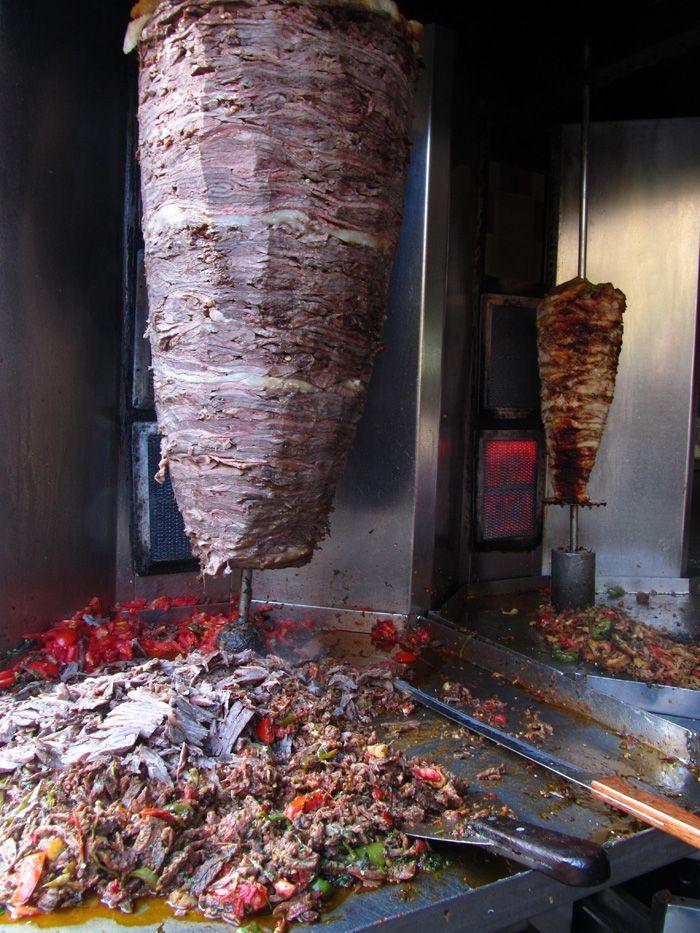
Ni jikoni la nyama za dona au [cs]shawarma[cs]. Nyama hii inapikwa kwa kuzungushwa polepole kwa utaratibu karibu na joto na baada ya kuiva hukatwakatwa kwa kisu kikubwa. Chini ya nyama kuu tunaona kua nyama nyingi zilikua zishaakatwakatwa na kuanguka kwenye sahani kubwa cha chuma. Pia kuna makaa ya moto yanaonyesha mwanga ya rangi ya nyekundu ambayo ni changa cha joto ya kupikia nyama hii.